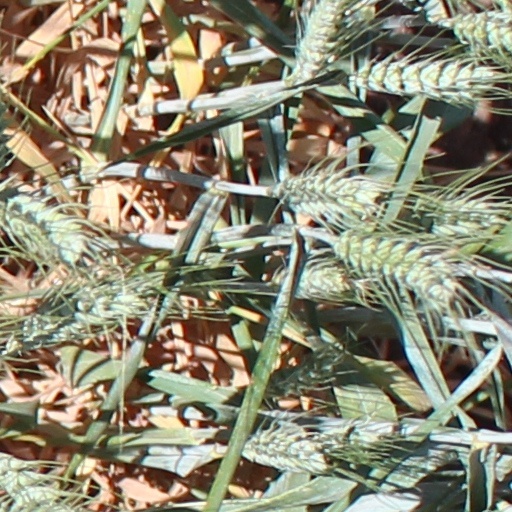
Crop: wheat